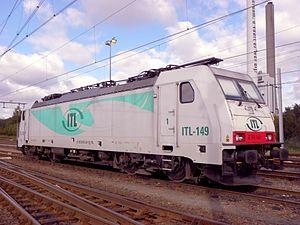
ITL est un opérateur ferroviaire privé allemand, dont le siège social est situé à Dresde, en Allemagne.
Captrain est la marque de transport de fret ferroviaire de la Société nationale des chemins de fer français en dehors de la France. Avec sa marque Captrain, la SNCF est présente sur les principaux corridors européens de fret ferroviaire et est implantée dans douze pays : Allemagne, Pays-Bas, Italie, Roumanie, Pologne, Belgique, Danemark, République tchèque, Suisse, Autriche, Suède et Espagne